Donnie Creed

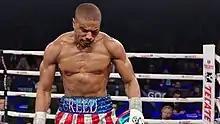
Michael B. Jordan as Adonis "Donnie" Creed in "Creed."

In 1998, Adonis "Donnie" Johnson is spending time at a juvenile detention center in Los Angeles and frequently getting into fights with other children. As a result, he is sent to solitary confinement. Mary Anne Creed (Phylicia Rashad), Apollo's widow, meets with Donnie and adopts him; informing him that he is Apollo Creed's son (sired from an extramarital affair). Seventeen years later, in 2015, Donnie (using his biological mother's last name Johnson) is a wealthy young college graduate working at a securities firm at the Smith Boardley Financial Group. However, on weekends, he sneaks out to Tijuana to fight professional boxing matches against unheralded opponents and maintains an undefeated 15–0 record. Soon, Donnie resigns from his securities firm job to pursue his dream of becoming a boxer. Mary Anne vehemently opposes Donnie's plot of becoming a boxer, remembering how her husband was killed in the ring during a match against Ivan Drago thirty years ago and how Rocky Balboa was forced into retirement after suffering brain damage. Donnie finds it hard to get anyone in Los Angeles to train him due to his father's death in the ring, particularly after he suffers an embarrassing loss in a sparring match to light heavyweight contender Danny "Stuntman" Wheeler (Andre Ward). Undaunted, Donnie moves out of his mother's residence and travels to Philadelphia in hopes of seeking out his father's best friend and former rival, Rocky (Sylvester Stallone).